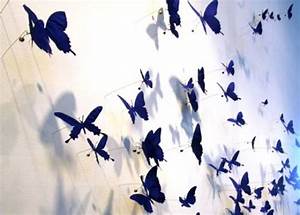
Label: butterfly